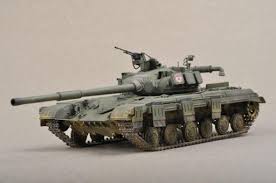
Label: Tank